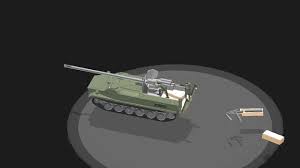
Label: MT_LB